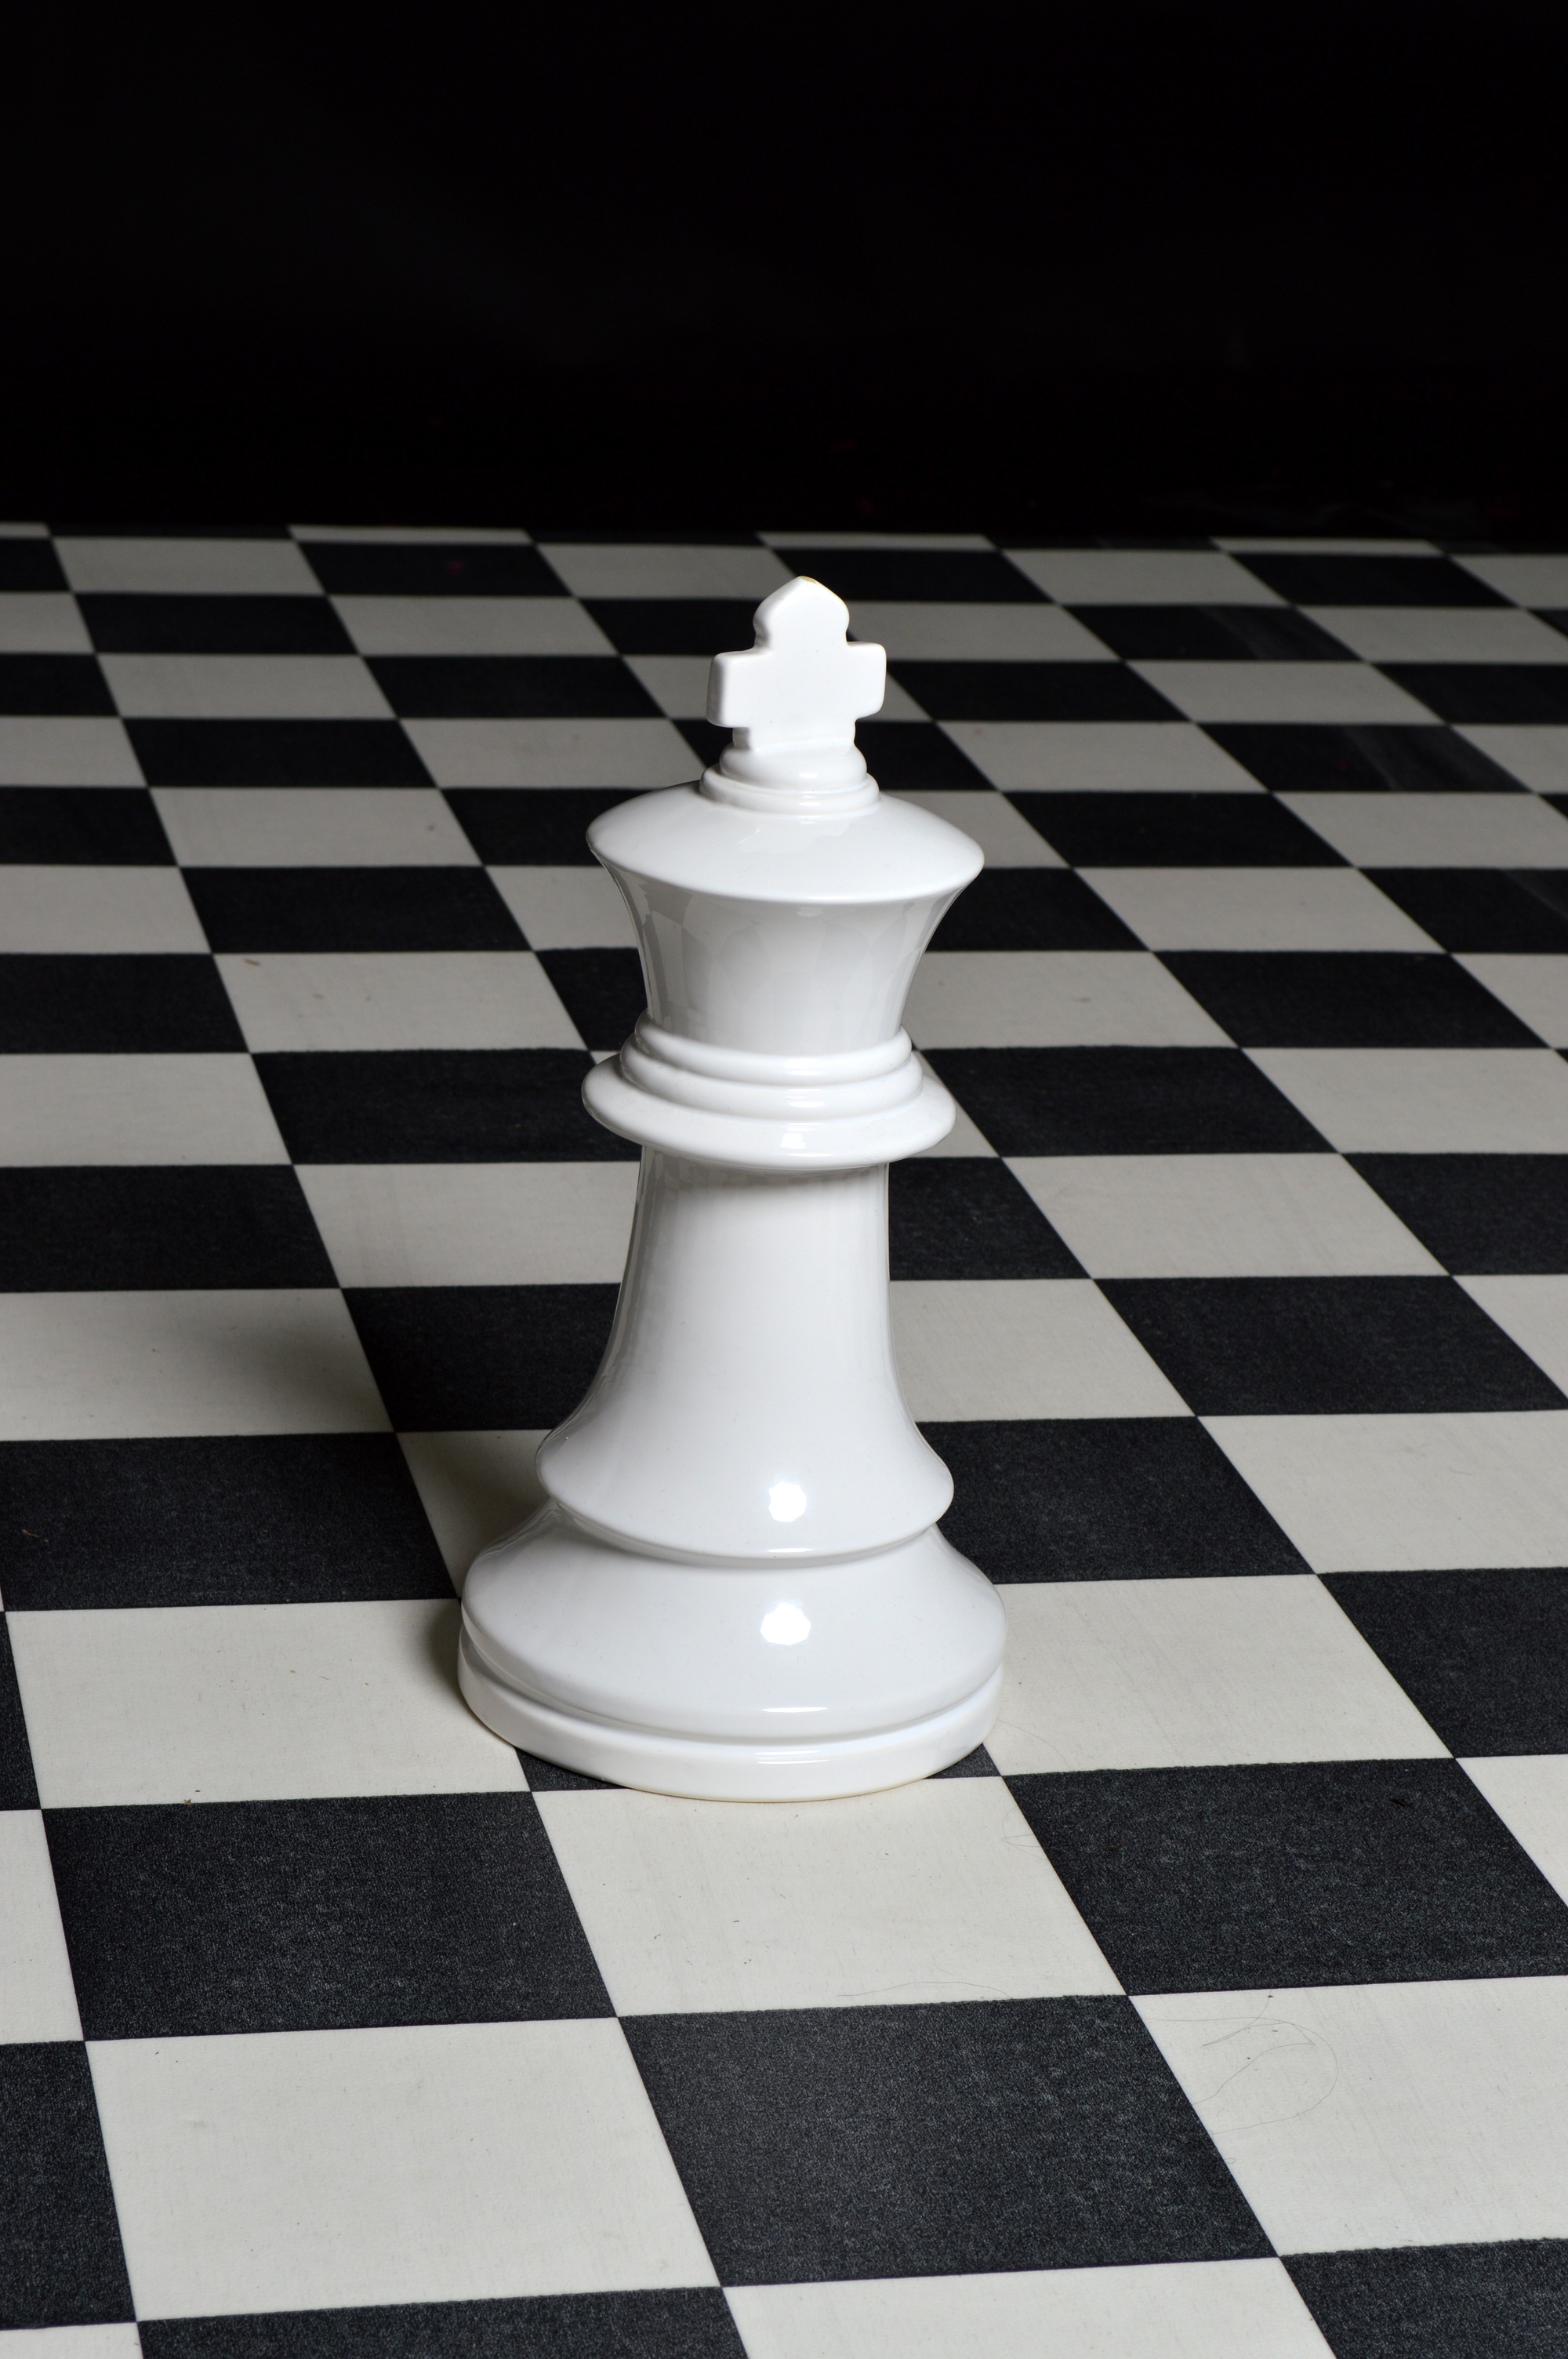
black and white, board, white, floor, recreation, black, monochrome, board game, king, sports, chess, strategy, chessboard, chess piece, games, shape, monochrome photography, indoor games and sports, tabletop game, english draughts